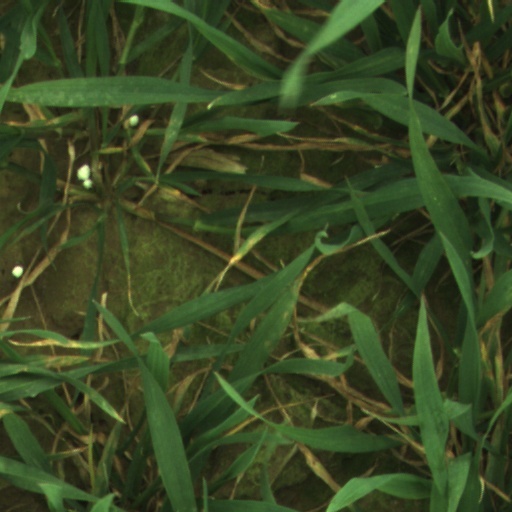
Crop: wheat